Bharat Bhushan Ashu

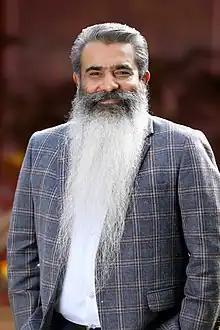

Bharat Bhushan Ashu (born 20 March 1971) is an Indian National Congress politician from Punjab. He is two-time MLA representing the Ludhiana West Assembly constituency and he was Cabinet Minister of Food, Civil Supplies & Consumer Affairs, Government of Punjab.